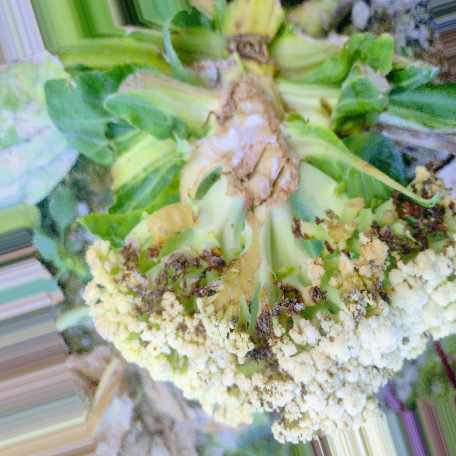
Label: Bacterial spot rot